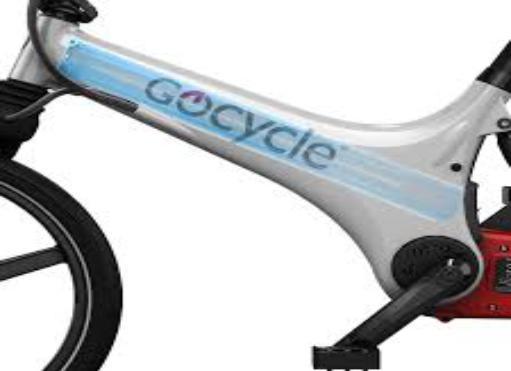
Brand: gocycle
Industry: Transportation